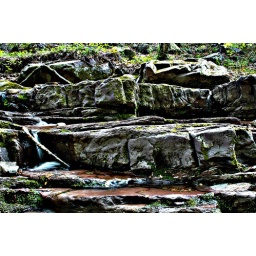
close up os some rock forms, moss and water. pushed levels in photoshop. del water gap, nj